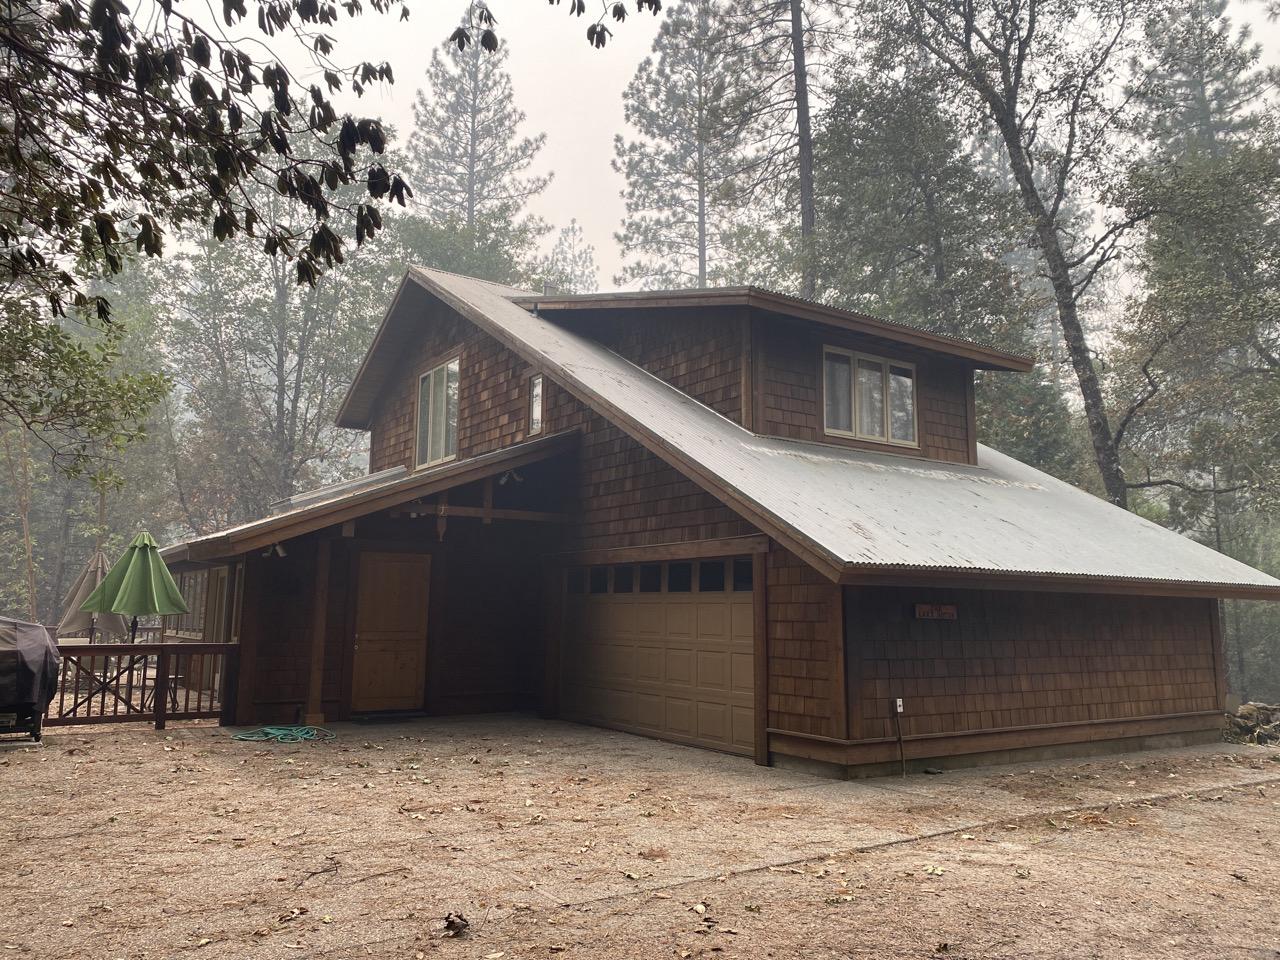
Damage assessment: no_damage